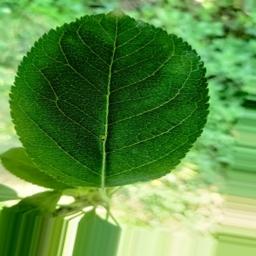
Label: Healthy